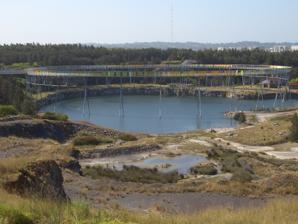
Building: Brickpit Ring Walk
Country: Australia
Year built: 2005
Brickpit Ring Walk Homebush Bay Brickpit, with the elevated Brickpit Ring Walk Location in greater Sydney Type Urban nature park and walkway Location Bicentennial Park , Sydney Olympic Park , Sydney , New South Wales , Australia Coordinates 33°50′30″S 151°4′17″E / 33.84167°S 151.07139°E / -33.84167; 151.07139 Elevation 18.5 metres (61 ft) above the brickpit floor Opened 2005 Designer Durbach Block Architects Owned by Sydney Olympic Park Authority Awards National Trust Heritage Award 2006 RAIA Special Jury Award 2006 Venice Biennale (feature) 2006 RAIA (NSW) Lloyd Rees Civic Award 2006 Paths 550-metre (1,804 ft) elevated walkway Species Green and Golden Bell Frog ( Litoria aurea ) Parking off Marjorie Jackson Parkway Connecting transport Olympic Park station Olympic Park ferry wharf Olympic Park bus routes (1–8) Homebush Bay Drive (A3) In development : Parramatta Light Rail Sydney Metro West Website Brickpit Ring Walk at SOPA The Brickpit Ring Walk is an urban nature park and walkway that serves as a water storage and frog habitat in the Bicentennial Park , in Sydney Olympic Park , New South Wales , Australia. Once a brick manufacturing site, the land was to be redeveloped as part of the site for the 2000 Sydney Olympic and Paralympic Games , however the 1992 discovery of the then endangered Green and Golden Bell Frog ( Litoria aurea ) placed a hold on developments. The urban nature park and walkway was established in 2006. History The site of the Brickpit Ring Walk is on the traditional lands of the Wann clan, known as the Wann-gal . Physical evidence of the usage of the Homebush Bay area by Aboriginal people has been found in the form of stone artefacts located nearby. Aboriginal shell middens (campsites where shellfish and other foods were consumed) were known to have lined Homebush Bay and the Parramatta River but were destroyed in the limekilns in the eighteenth and nineteenth century and subsequent alterations to the shoreline. State Brickworks Following a NSW Government inquiry into the monopolistic control of brickyards by the Metropolitan Brick Company, in 1911 the NSW Minister for Public Works resumed 9.5 hectares (23 acres) of Crown land from the adjacent State Abattoir for the State Brickworks , and by 1925 the site comprised 23.5 hectares (58 acres). There were difficulties in constructing the first kiln at the Brickworks, caused by the refusal of private manufacturers to sell their bricks for this purpose. Bricks made during the early years of the site were transported by barge to a depot in Blackwattle Bay from where they were loaded for road transport to building sites. Trading operations of the state-owned State Brickworks commenced on 1 November 1911 and the output for the first trading period was wholly absorbed on Government works. During the economic depression of the 1930s, the brickworks operated at a significant loss. In 1936, they were sold to private enterprise and closed in 1940. A train station for workers to use opened on the site in December 1939. After World War II , the Government re-established the State Brickworks due to a shortage of bricks. Reformulated in 1946 as an agency within the NSW Department of Public Works , two large pits were created to provide the clay to make the bricks and the bricks were also shipped to country areas of New South Wales as the State Brickworks grew to acquire 7 percent of the brick market in New South Wales. The State Brickworks acquired 81 hectares (200 acres) used by the State Timberworks at Blacktown and built new facilities on this site. The first pit was closed and filled in during the 1960s. In 1988, the NSW Government announced plans to close the operations at Homebush and to sell the Blacktown site as a going concern. Popular culture During the 1960-80s the Brickworks was known as "Brickies" a popular place for drag racing on a Friday or Saturday night. Drivers set off from the Big Chiefs (Beefy's) burger joint on Parramatta Road, racing up Underwood Road towards Brickies Hill. This circuit can be seen in the 1977 film The FJ Holden . The Brickworks was also used as a filming location for Bartertown scenes in Mad Max Beyond Thunderdome . Brickpit Ring Walk Following cessation of quarrying , the Brickpit developed in a freshwater wetland. In 1992 approximately 300 (then) endangered Green and Golden Bell Frogs were located in the wetlands as part of an Environmental Impact Statement for the 2000 Sydney Olympic and Paralympic Games. The site was proposed to be redeveloped as a tennis centre; however was halted on discovery of the frogs. The remaining brick pit is now an adopted home of the Green and Golden Bell Frog. Above the brickpit is the Brickpit Ring Walk , a 550-metre (1,804 ft) elevated walkway and outdoor exhibition, sited 18.5 metres (61 ft) above the brickpit floor. The walkway allows visitors to view the nature park, water storage facility, and frog habitat without causing damage to the Green and Golden Bell Frog. Designed by Durbach Block Architects in 2005, in 2006 the walkway was featured in the Venice Biennale , and won the RAIA (NSW) Lloyd Rees Civic Design Award, the ASI Architectural & Engineering Innovation Steel Design Award (NSW), and the National Trust Heritage Award. Gallery Brickpit Ring Walk, Bicentennial Park Litoria aurea (Green and Golden Bell Frog) State Brickworks, Homebush in 1911 Workers at State Brickworks, Homebush in 1911 See also New South Wales portal Environment portal Parks in Sydney References